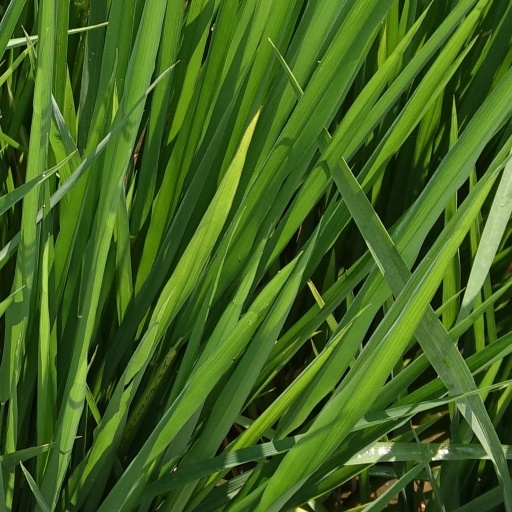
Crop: rice